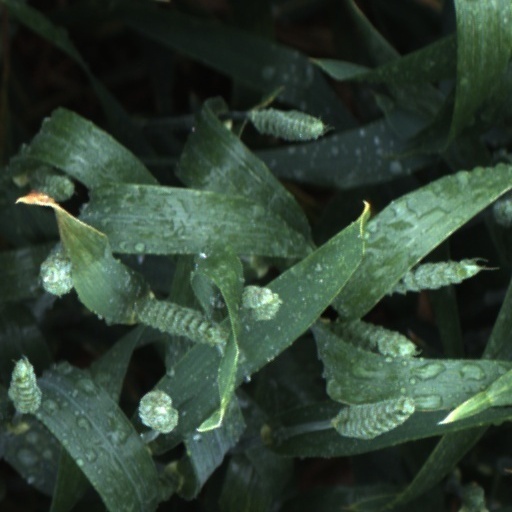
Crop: wheat